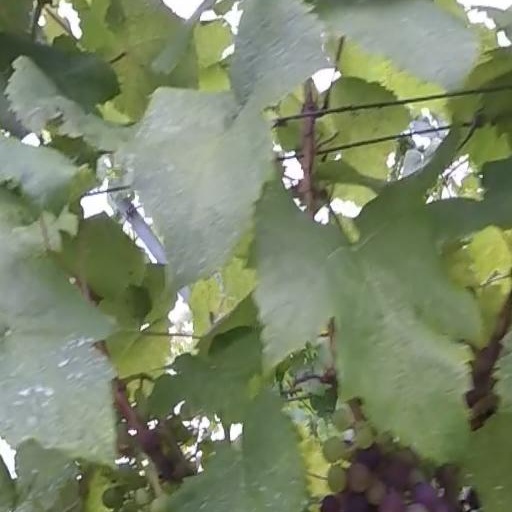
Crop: grape